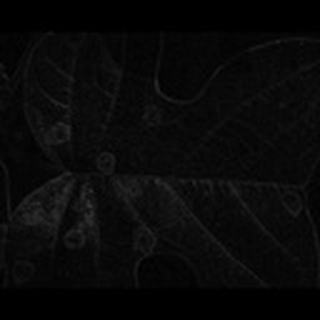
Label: cotton_target_spot